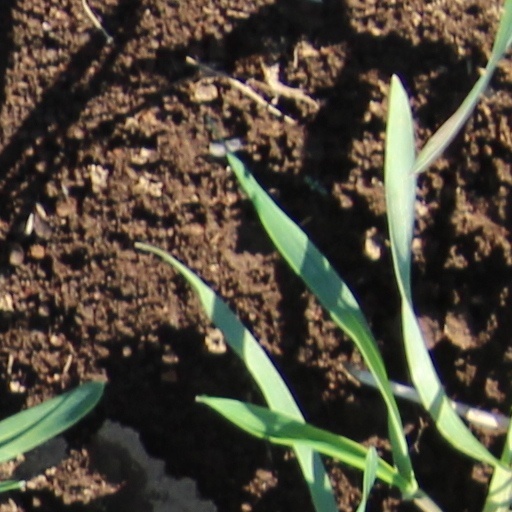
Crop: wheat